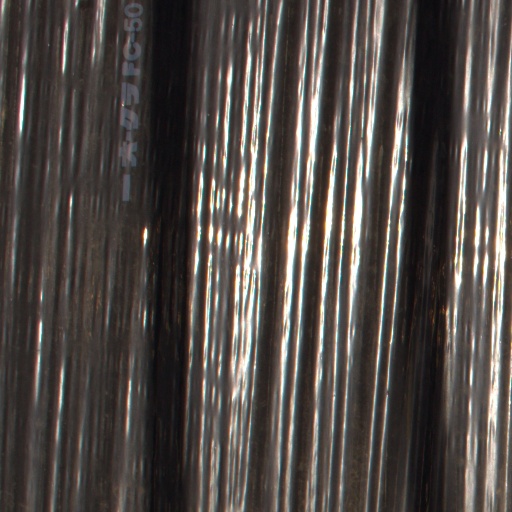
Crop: Jerusalem artichoke